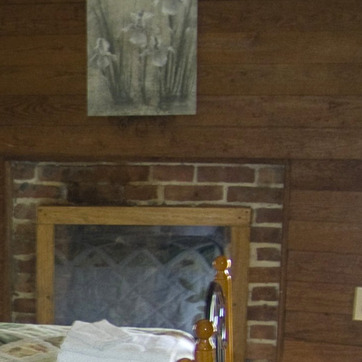
Material: stone